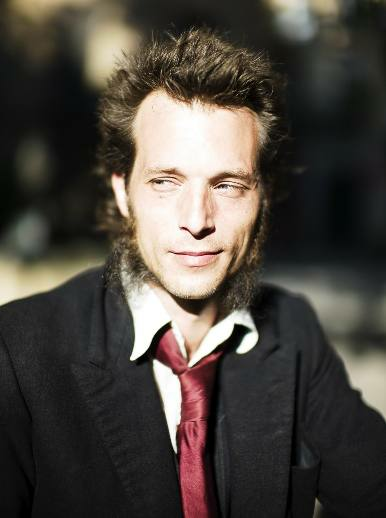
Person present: Yes